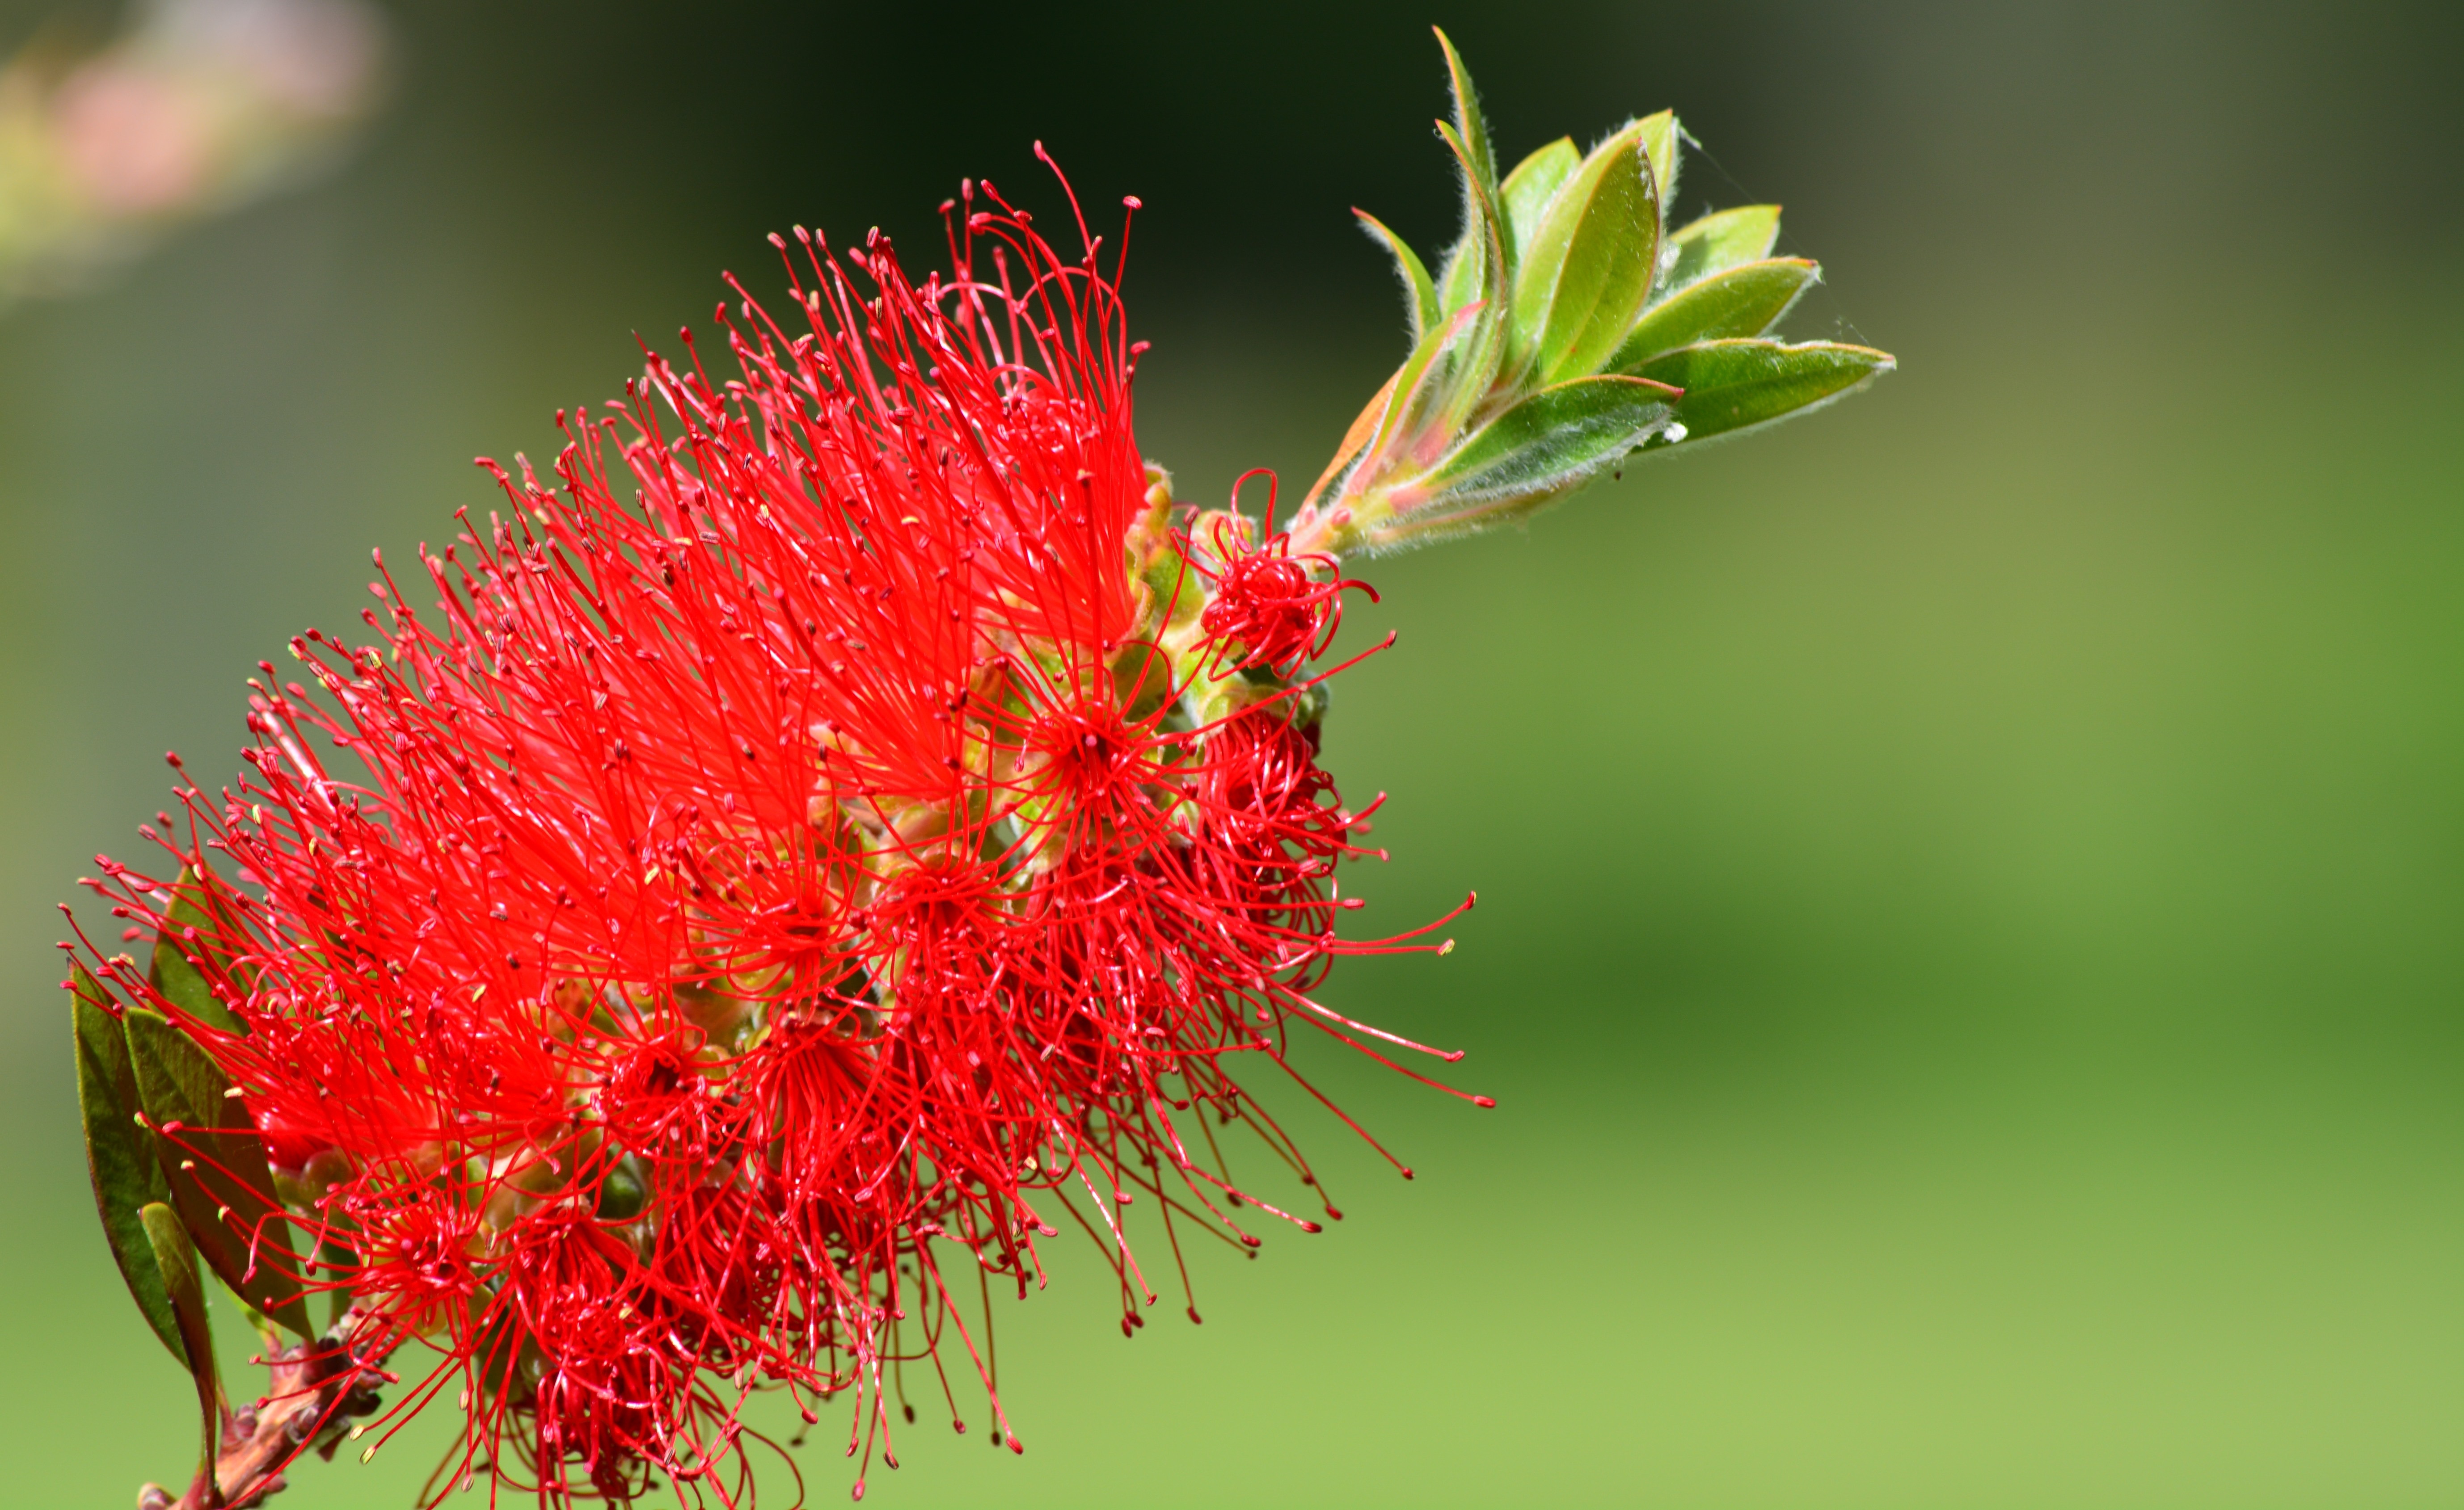
nature, branch, blossom, plant, photography, leaf, flower, brush, pollen, fluffy, produce, insect, evergreen, botany, flora, wildflower, close up, long, shrub, callistemon, nectar, macro photography, flowering plant, land plant, thorns spines and prickles